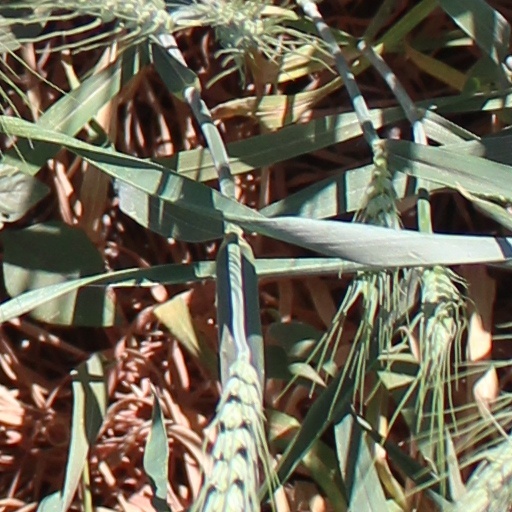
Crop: wheat